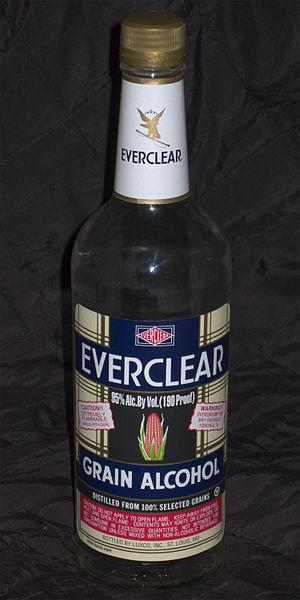
Everclear est une marque d'alcool rectifié de maïs, qui peut être achetée à 75.5° ou à 95°. Cette boisson est vendue par la société David Sherman.